Pristiorajea

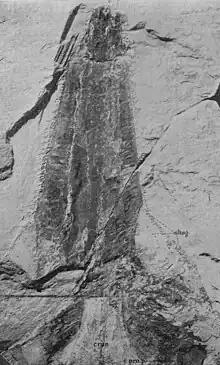
Micropristis solominis rostrum

Pristiorajea is a defunct clade of chondrichthyans containing the sawsharks (Pristiophoriformes) and rays (order Batoidea). It is sister to the Squatiniformes and shares a common ancestry with the Squaliformes. However, phylogenetic evidence supports rays and sharks as being monophyletic groupings and distinct from one another.